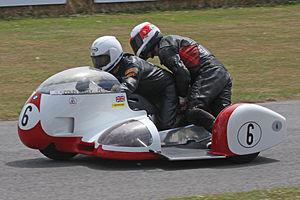
Le championnat du monde FIM de Sidecar est le championnat international de vitesse de side-car. Il a été renommé « Superside » lorsque les side-cars ont quitté le cadre des Grands Prix moto pour devenir une discipline de complément du championnat du monde de Superbike. En 2010 la Fédération internationale de motocyclisme a repris l'organisation des courses et le championnat a été baptisé « Championnat du monde FIM de Sidecar ».